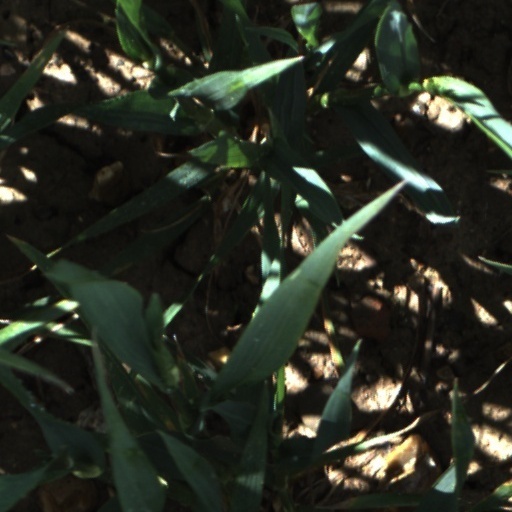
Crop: wheat